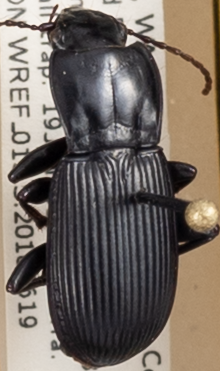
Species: Pterostichus herculaneus
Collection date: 2018-06-19
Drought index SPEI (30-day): -1.45
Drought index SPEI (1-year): -0.32
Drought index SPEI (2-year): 0.71